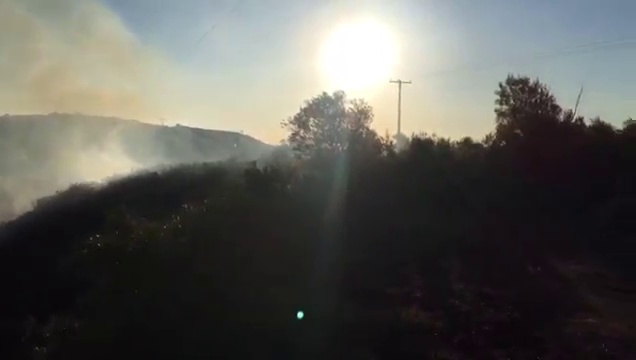
Fire: no
Smoke: yes